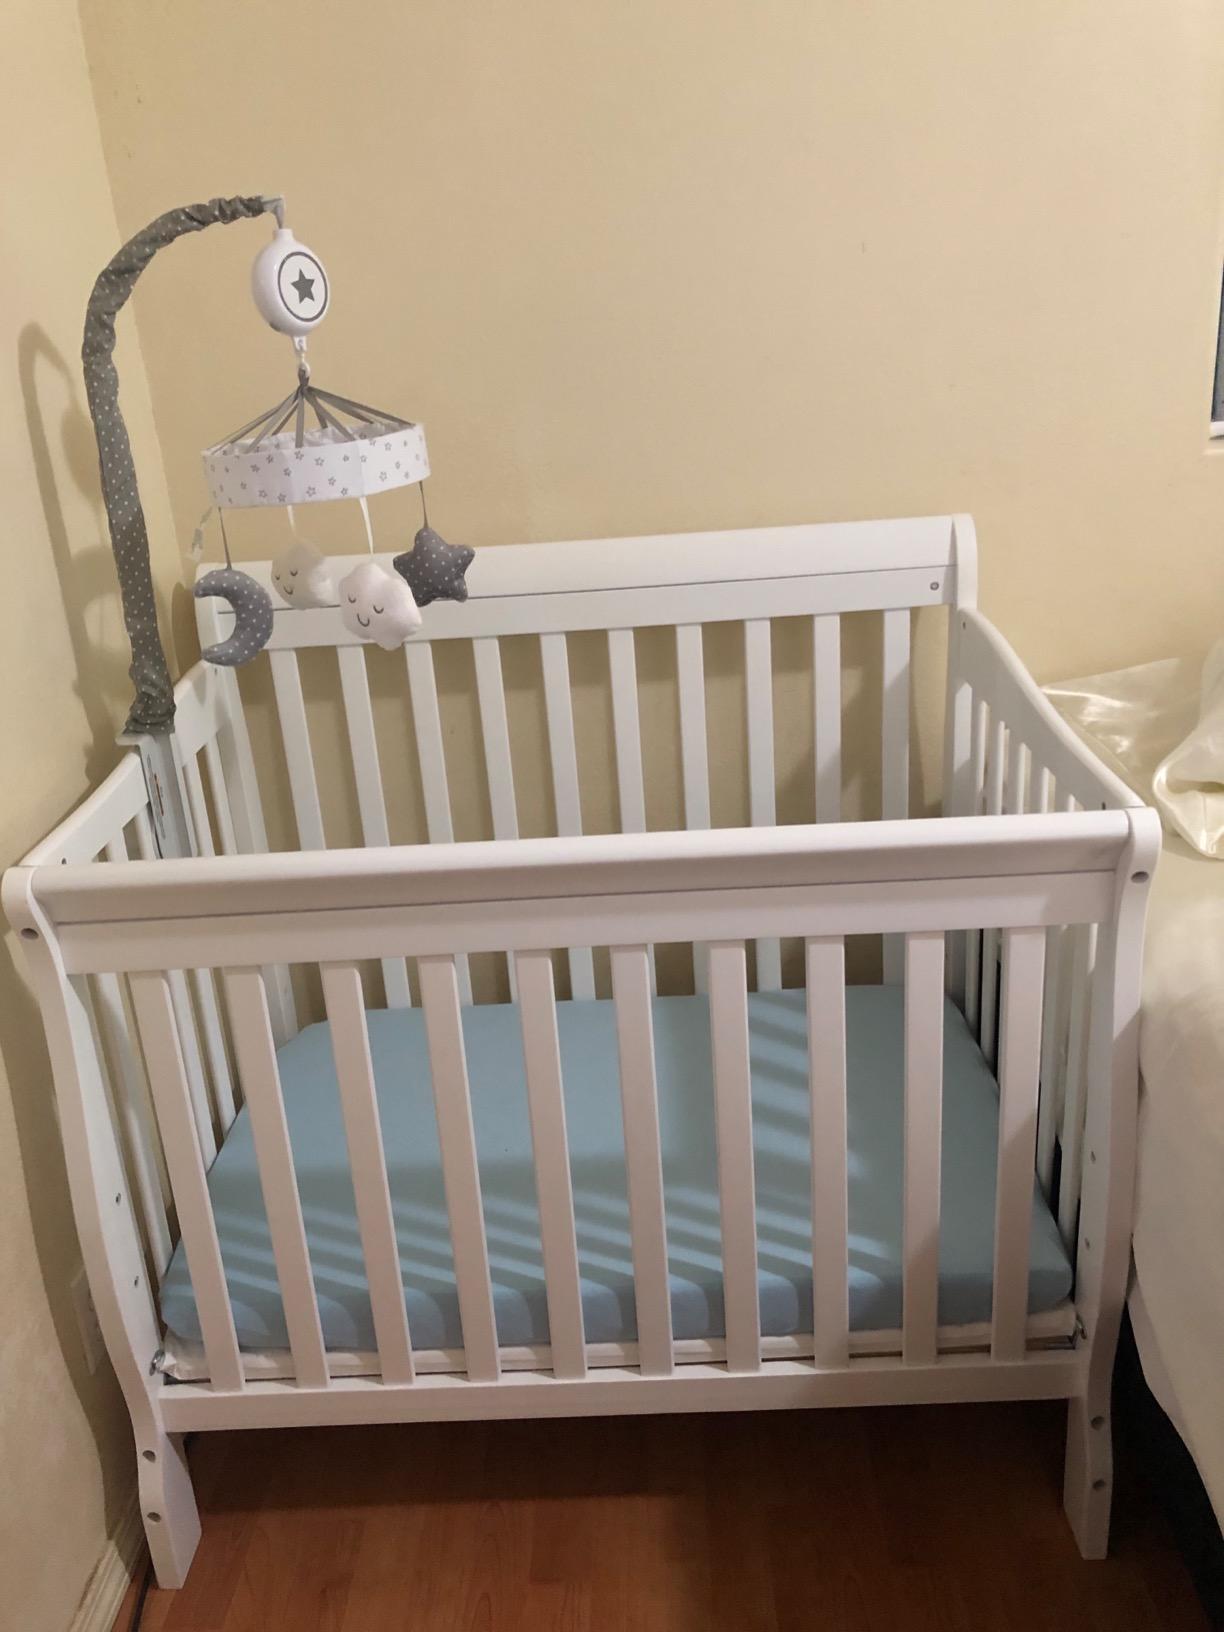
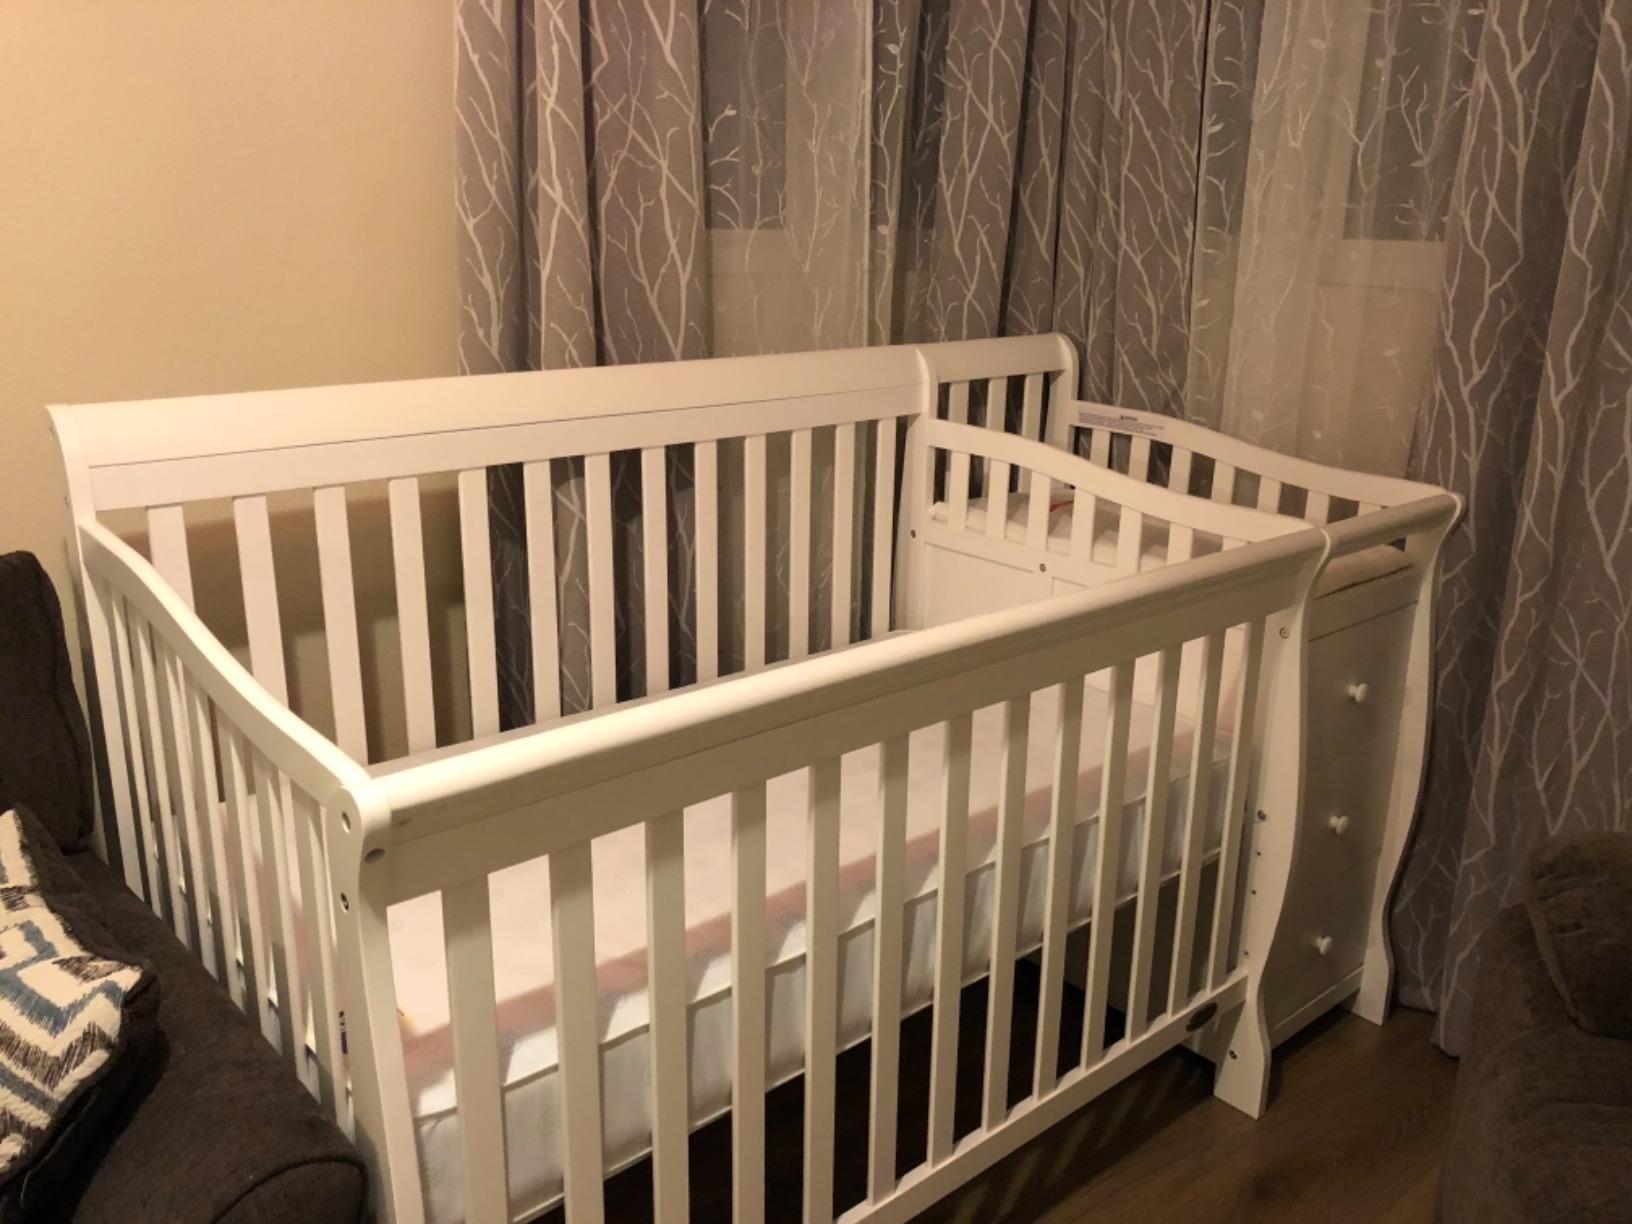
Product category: products_crib
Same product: no